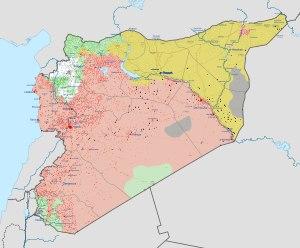
La guerre civile syrienne — ou révolution syrienne — est un conflit armé en cours depuis 2011 en Syrie. Elle débute dans le contexte du Printemps arabe par des manifestations majoritairement pacifiques en faveur de la démocratie contre le régime baasiste dirigé par le président Bachar el-Assad. Réprimé brutalement par le régime, le mouvement de contestation se transforme peu à peu en une rébellion armée.